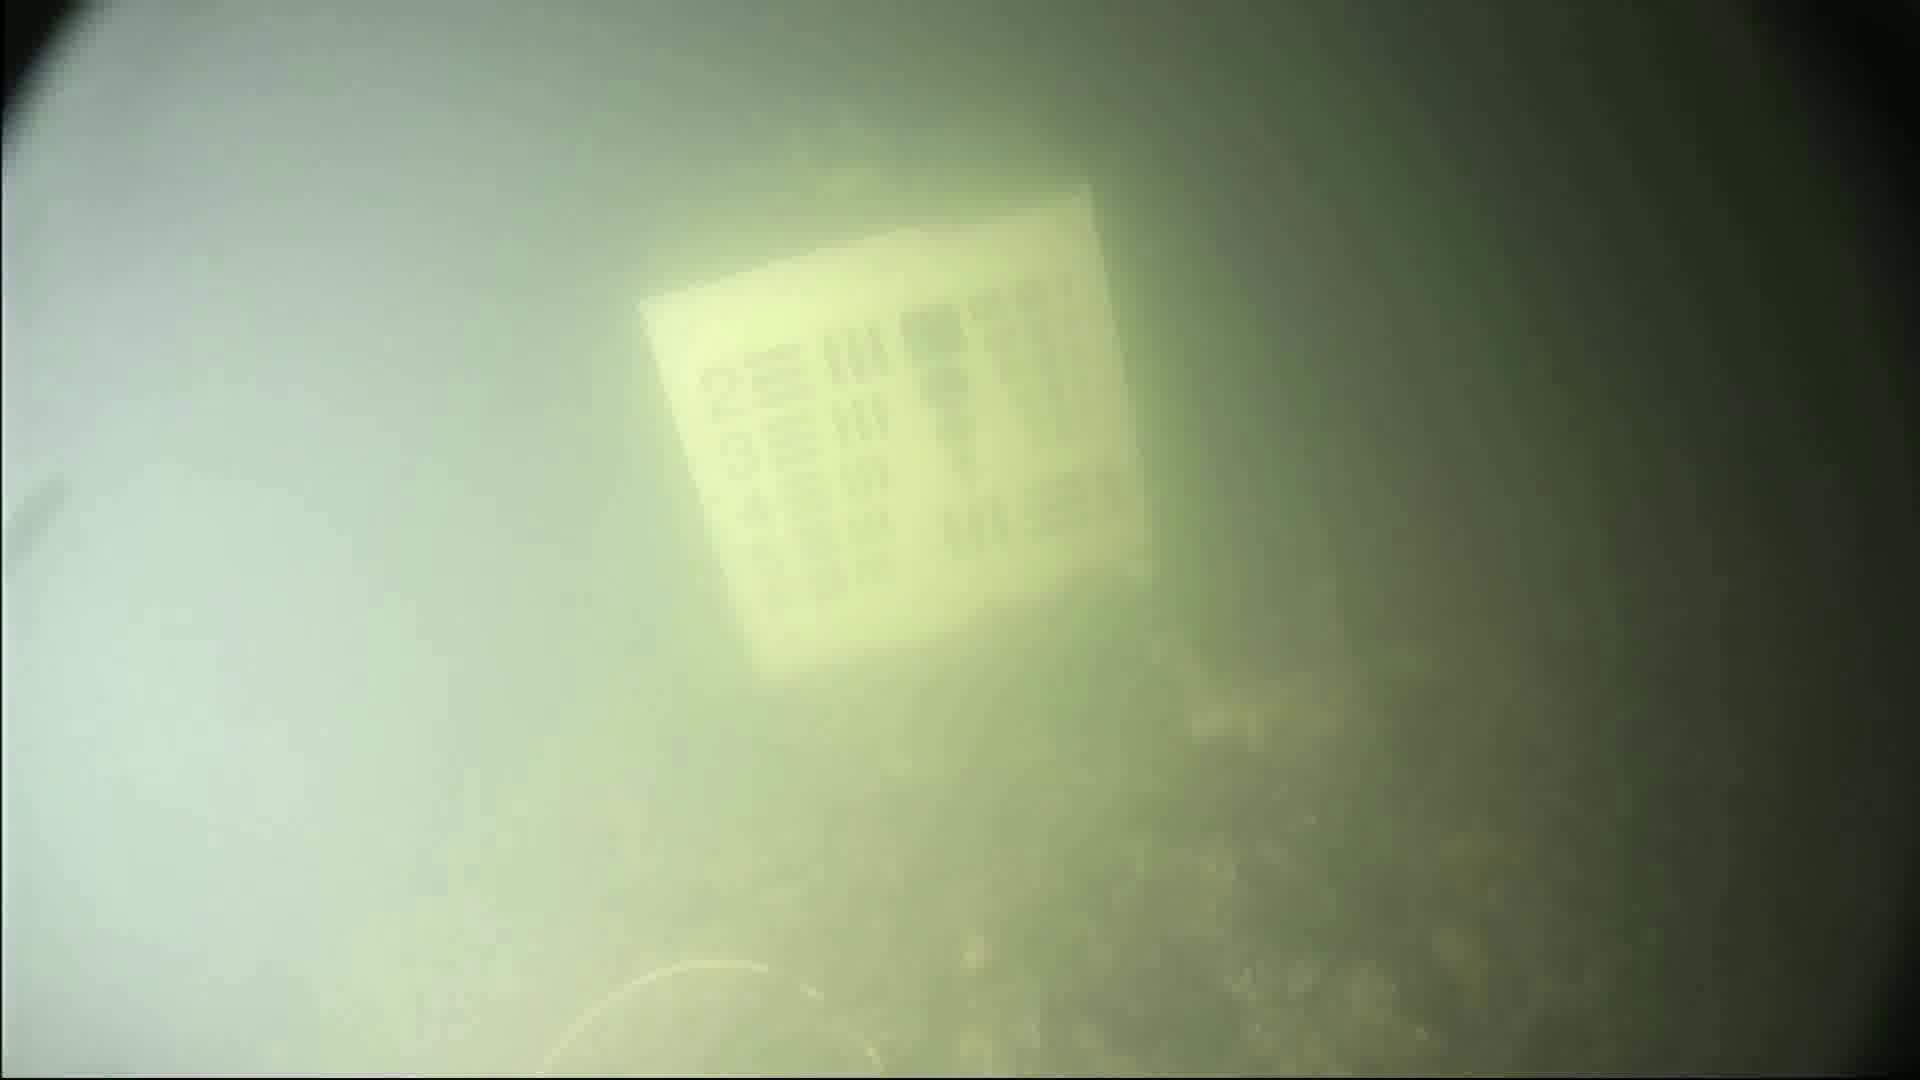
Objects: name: crab